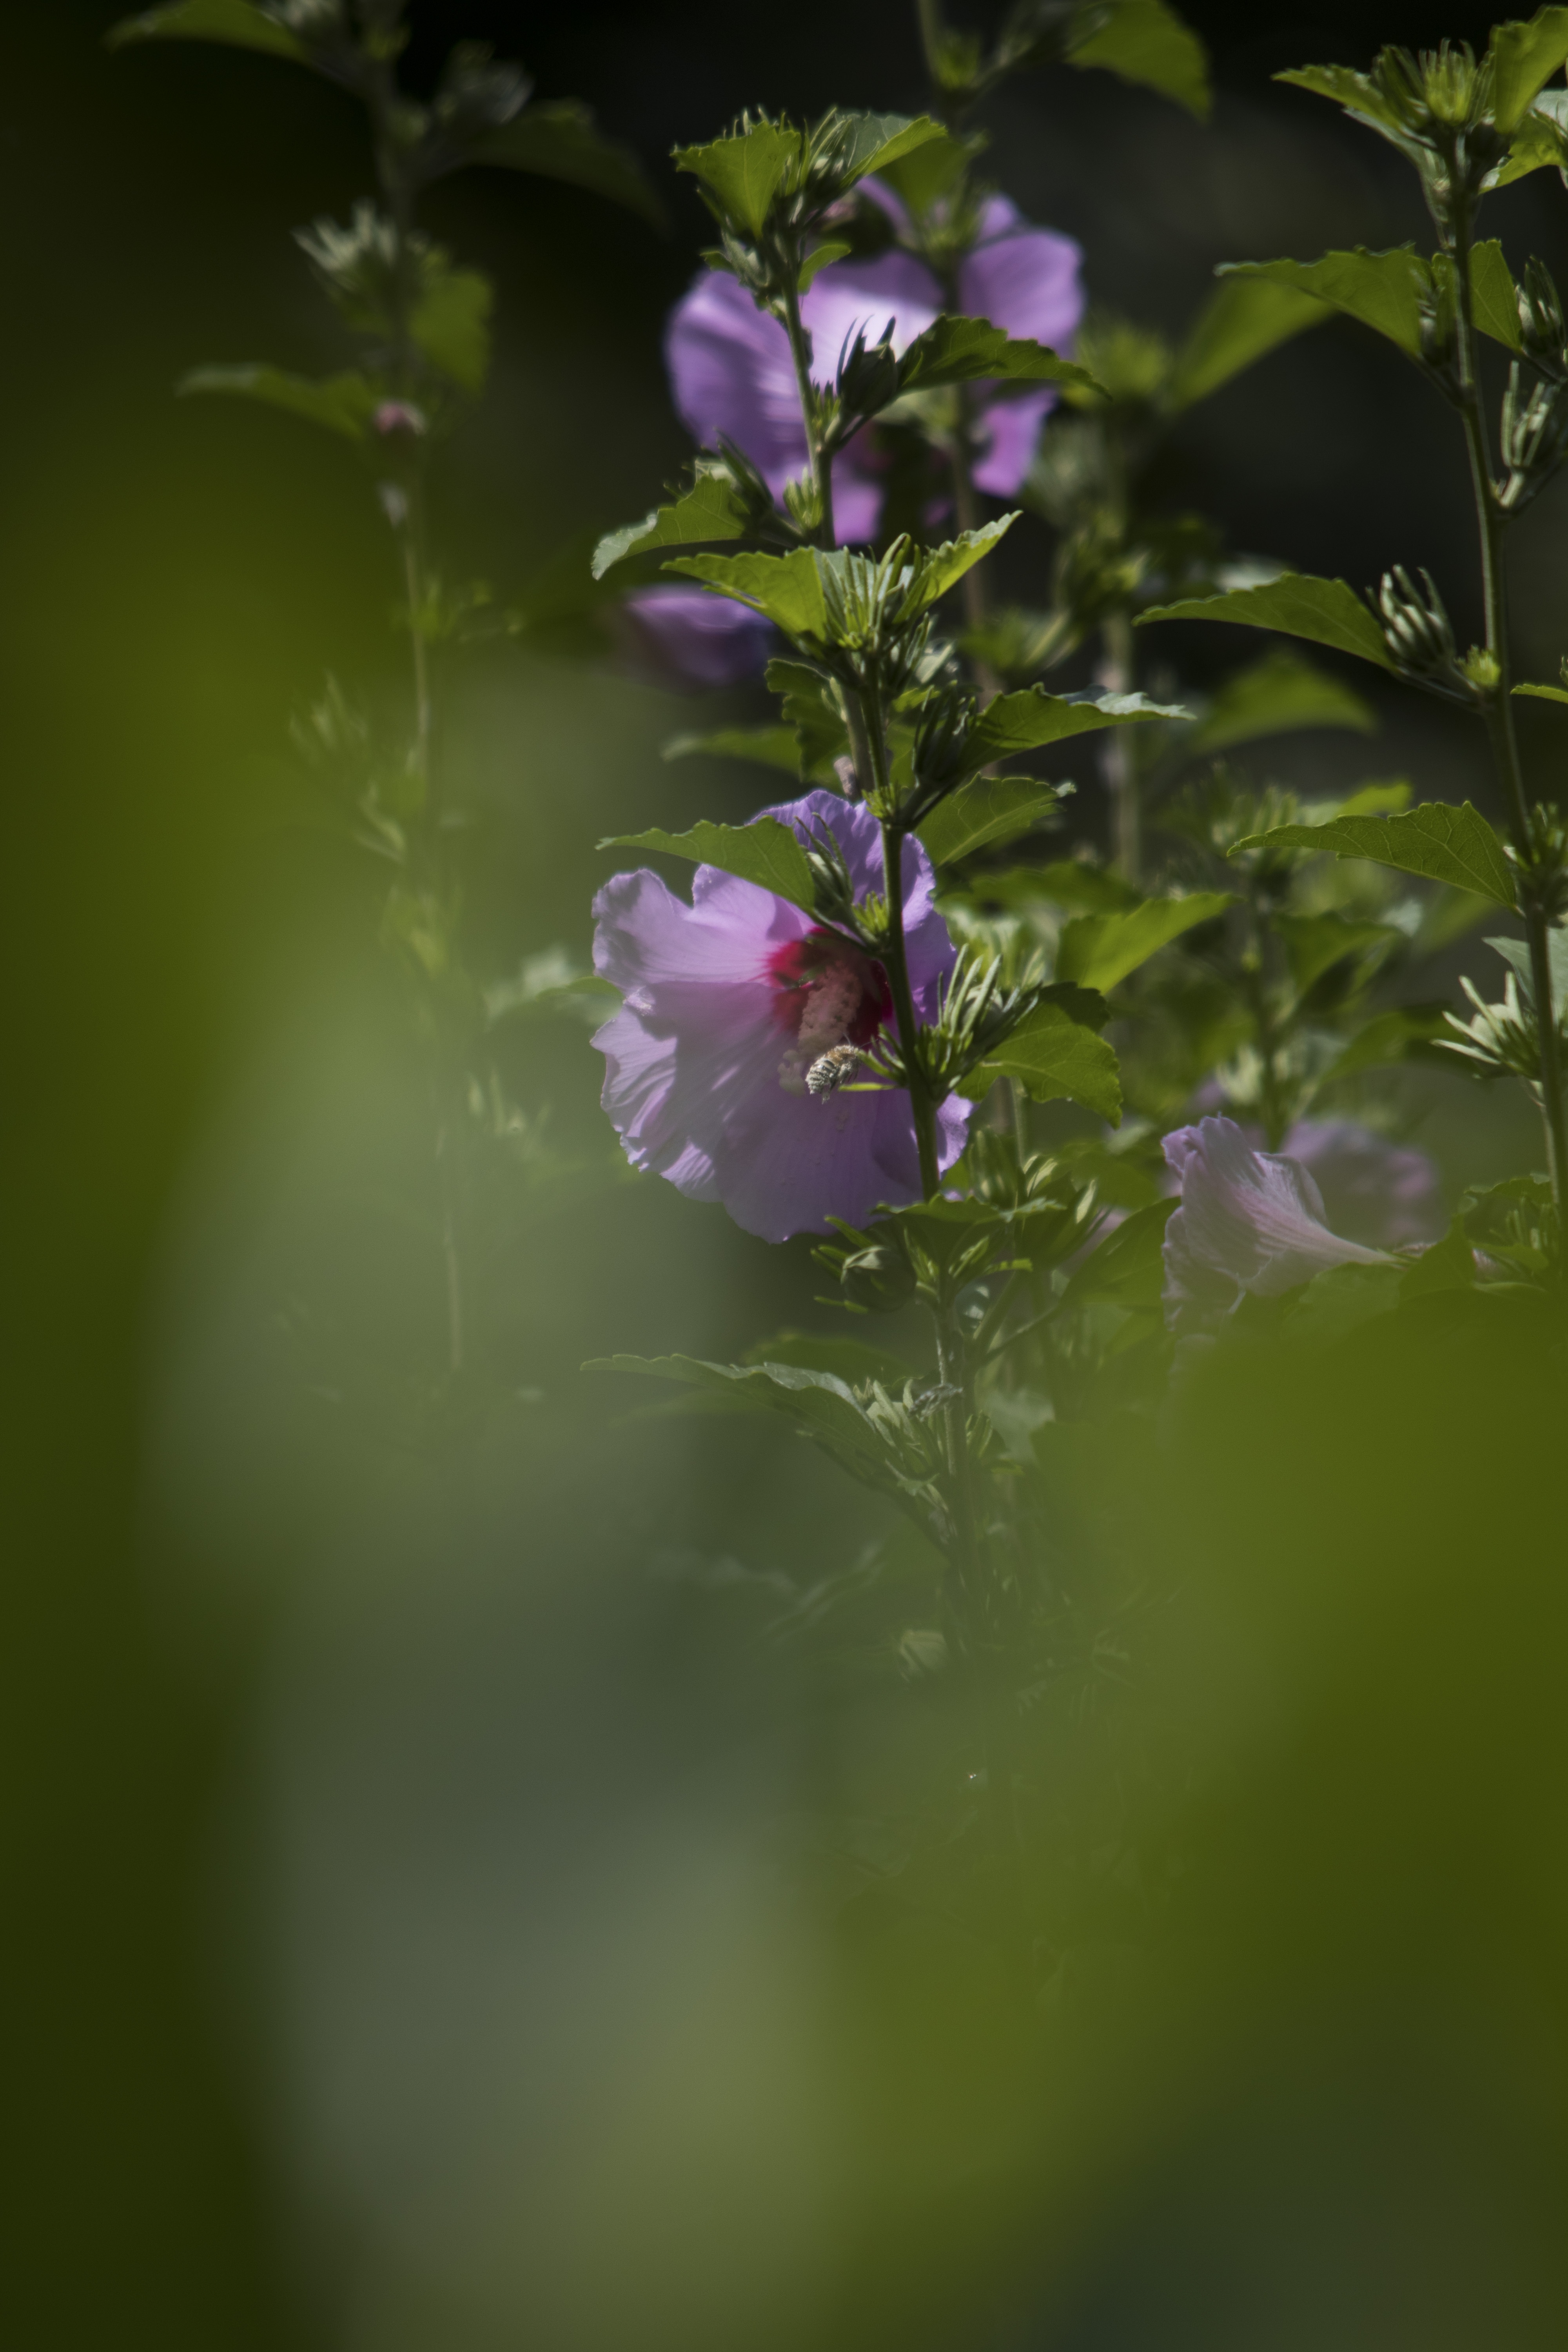
nature, grass, branch, blossom, plant, photography, sunlight, leaf, flower, petal, bloom, green, color, botany, flora, plants, wildflower, close up, leaves, rosa, pink flower, macro photography, flowering plant, plant stem, land plant